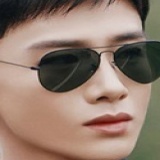
diễn viên Bạch Kính Đình